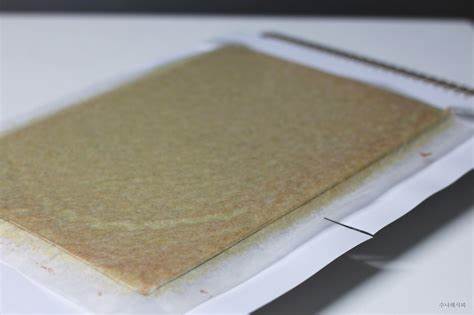
Label: paper